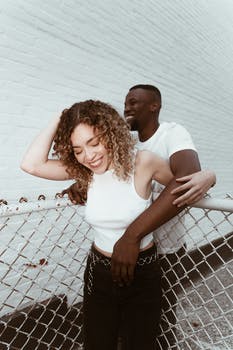
Label: No Watermark